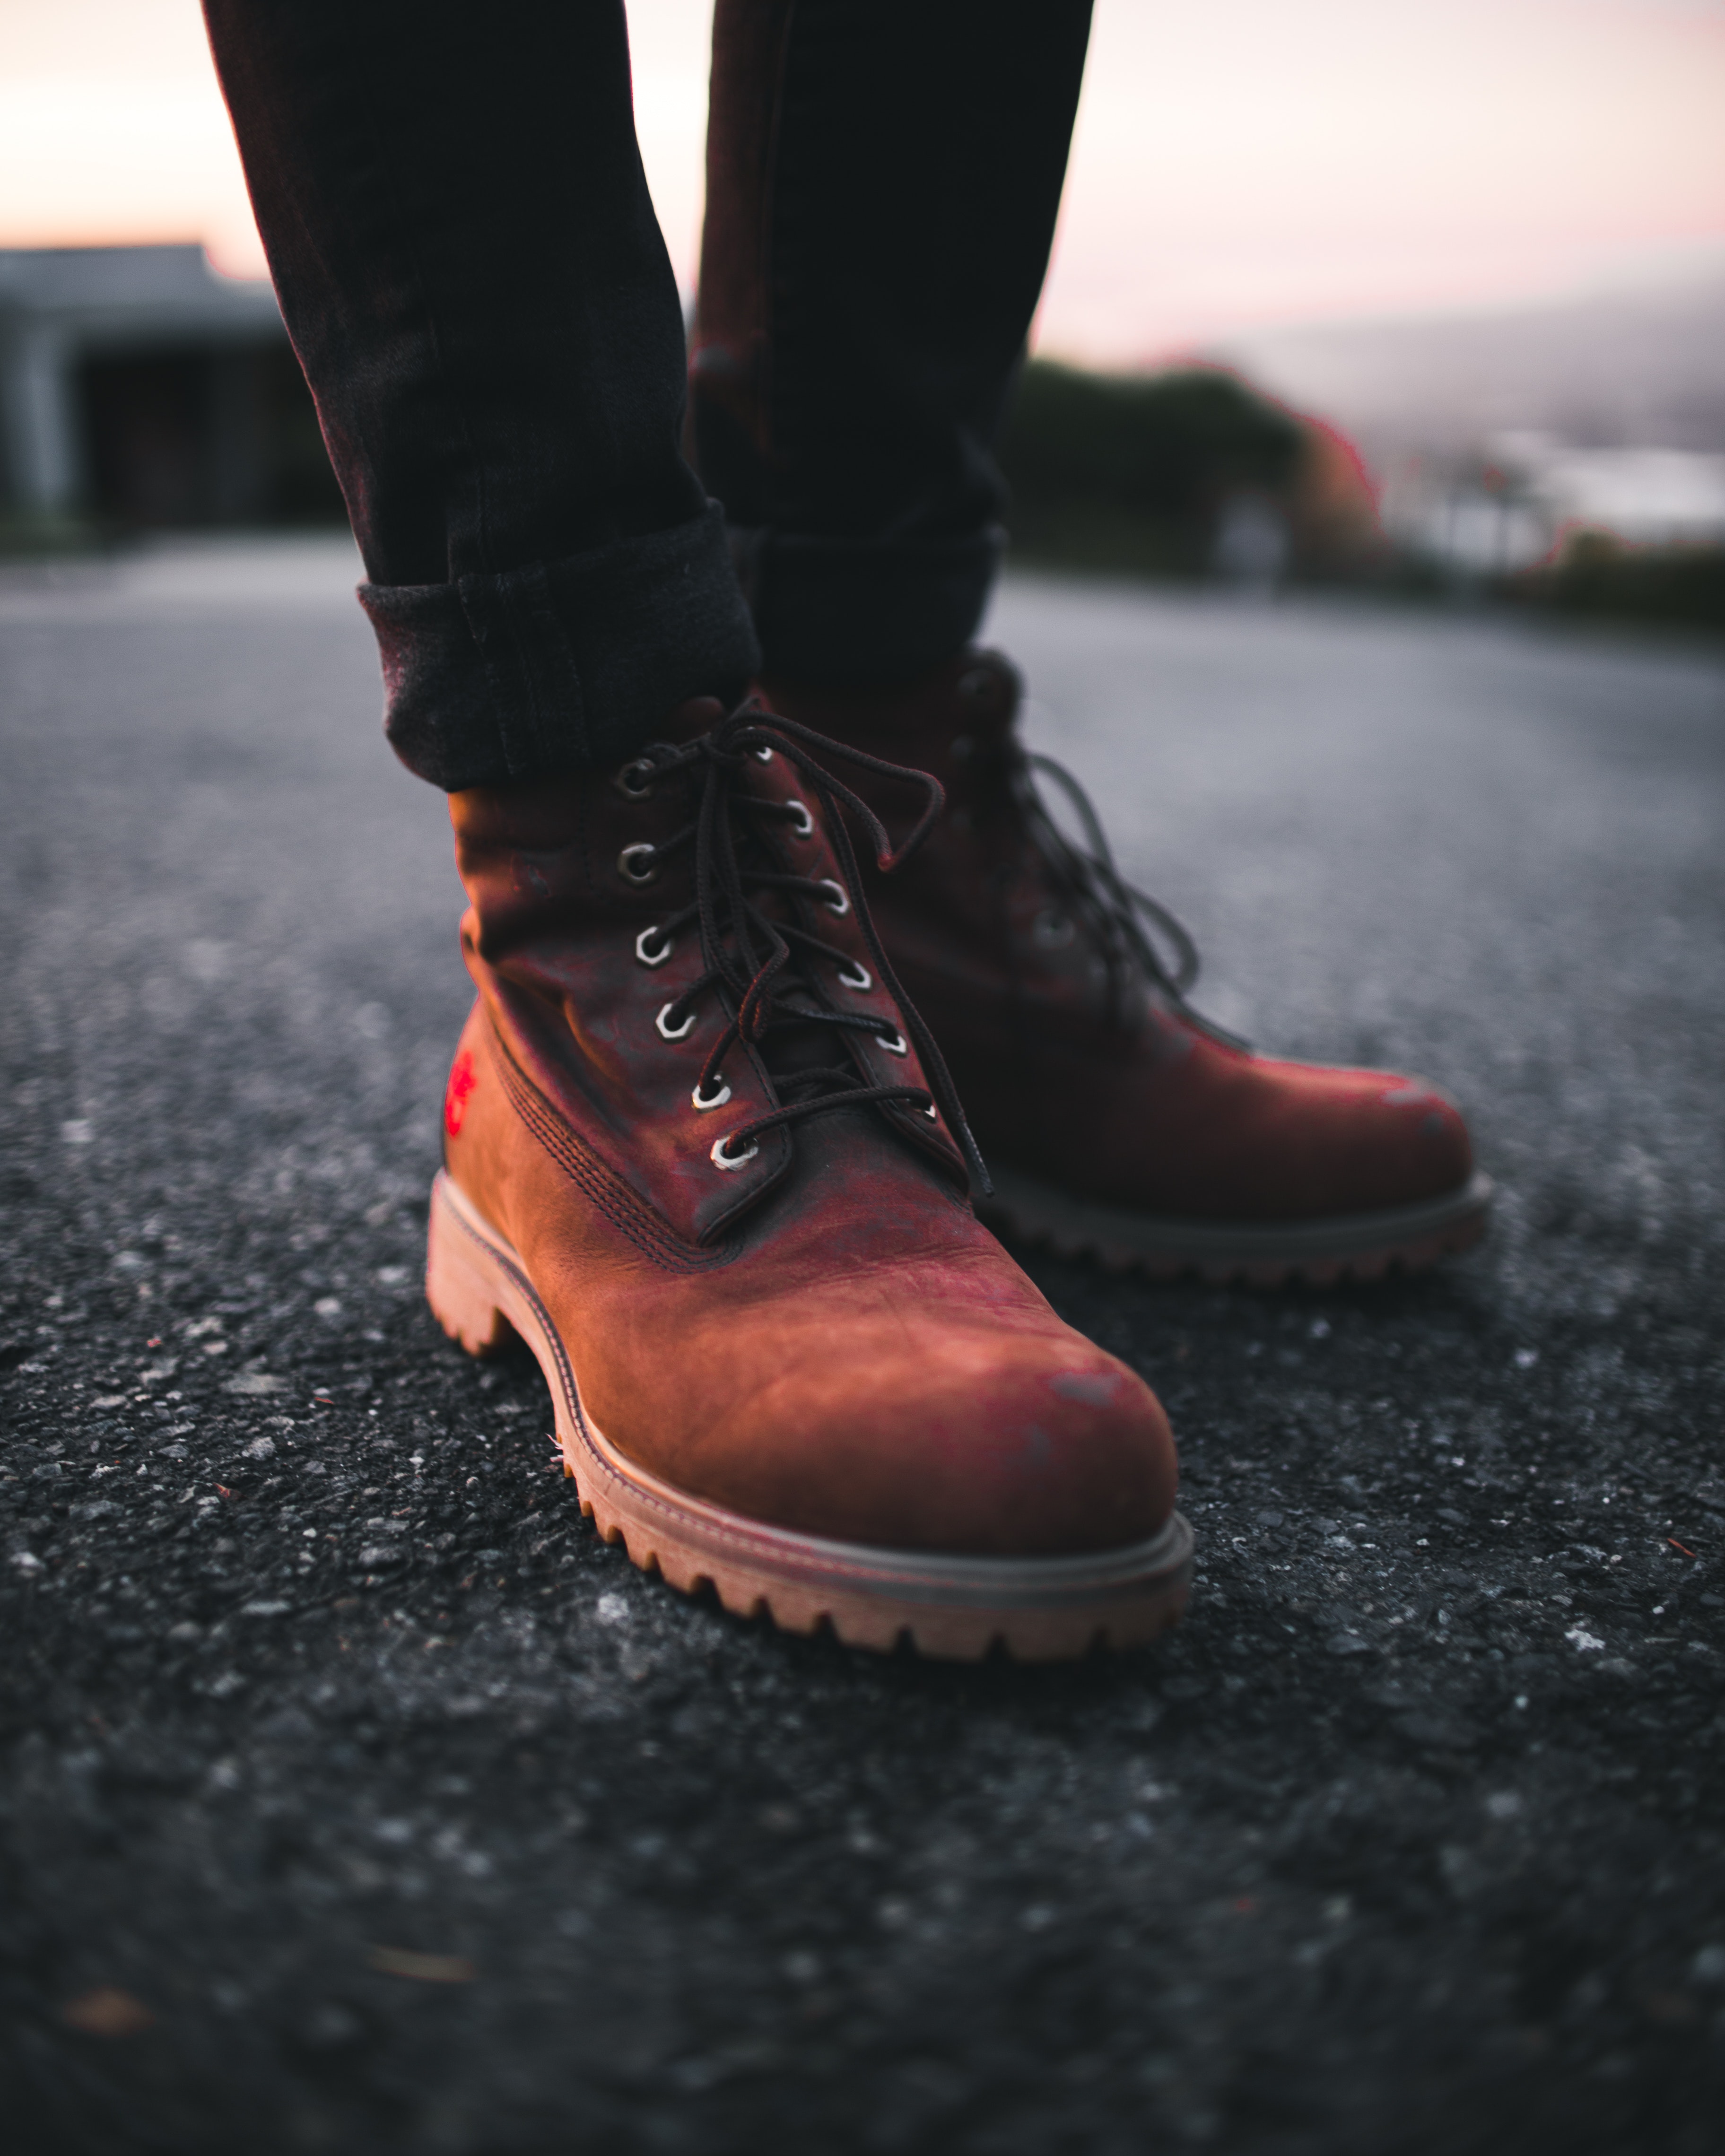
footwear, shoe, red, brown, human leg, maroon, jeans, pink, ankle, leg, boot, joint, fashion, street fashion, leather, denim, outdoor shoe, calf, carmine, Durango boot, hiking boot